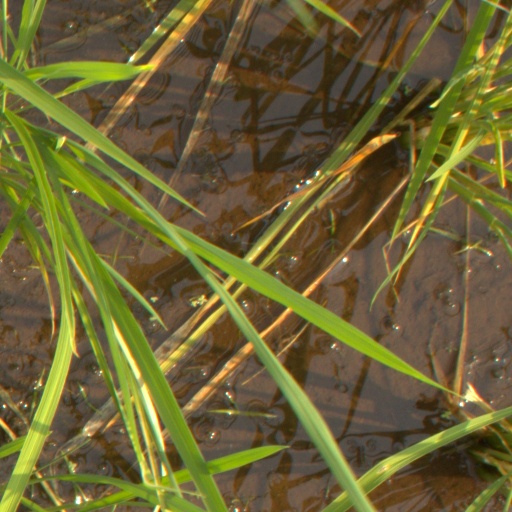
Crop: rice